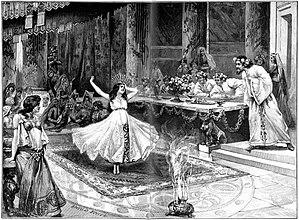
Salomé est le nom d'une princesse juive du Iᵉʳ siècle mentionnée chez l'historiographe judéo-romain Flavius Josèphe. Fille d'Hérodiade et d'Hérode « fils d'Hérode », elle épouse en premières noces son oncle Philippe II, puis Aristobule de Chalcis, roi d'Arménie Mineure.